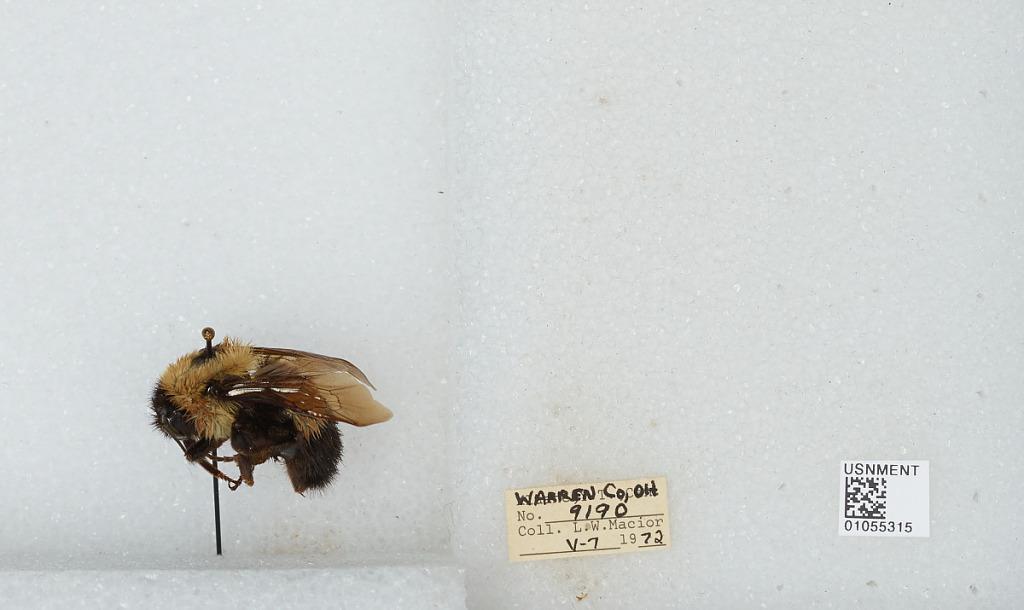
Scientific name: Bombus (Bombus) affinis Cresson
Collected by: L. Macior
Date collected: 1972-5-7
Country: United States
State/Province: Ohio
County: Warren
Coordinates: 39.4242, -84.1856